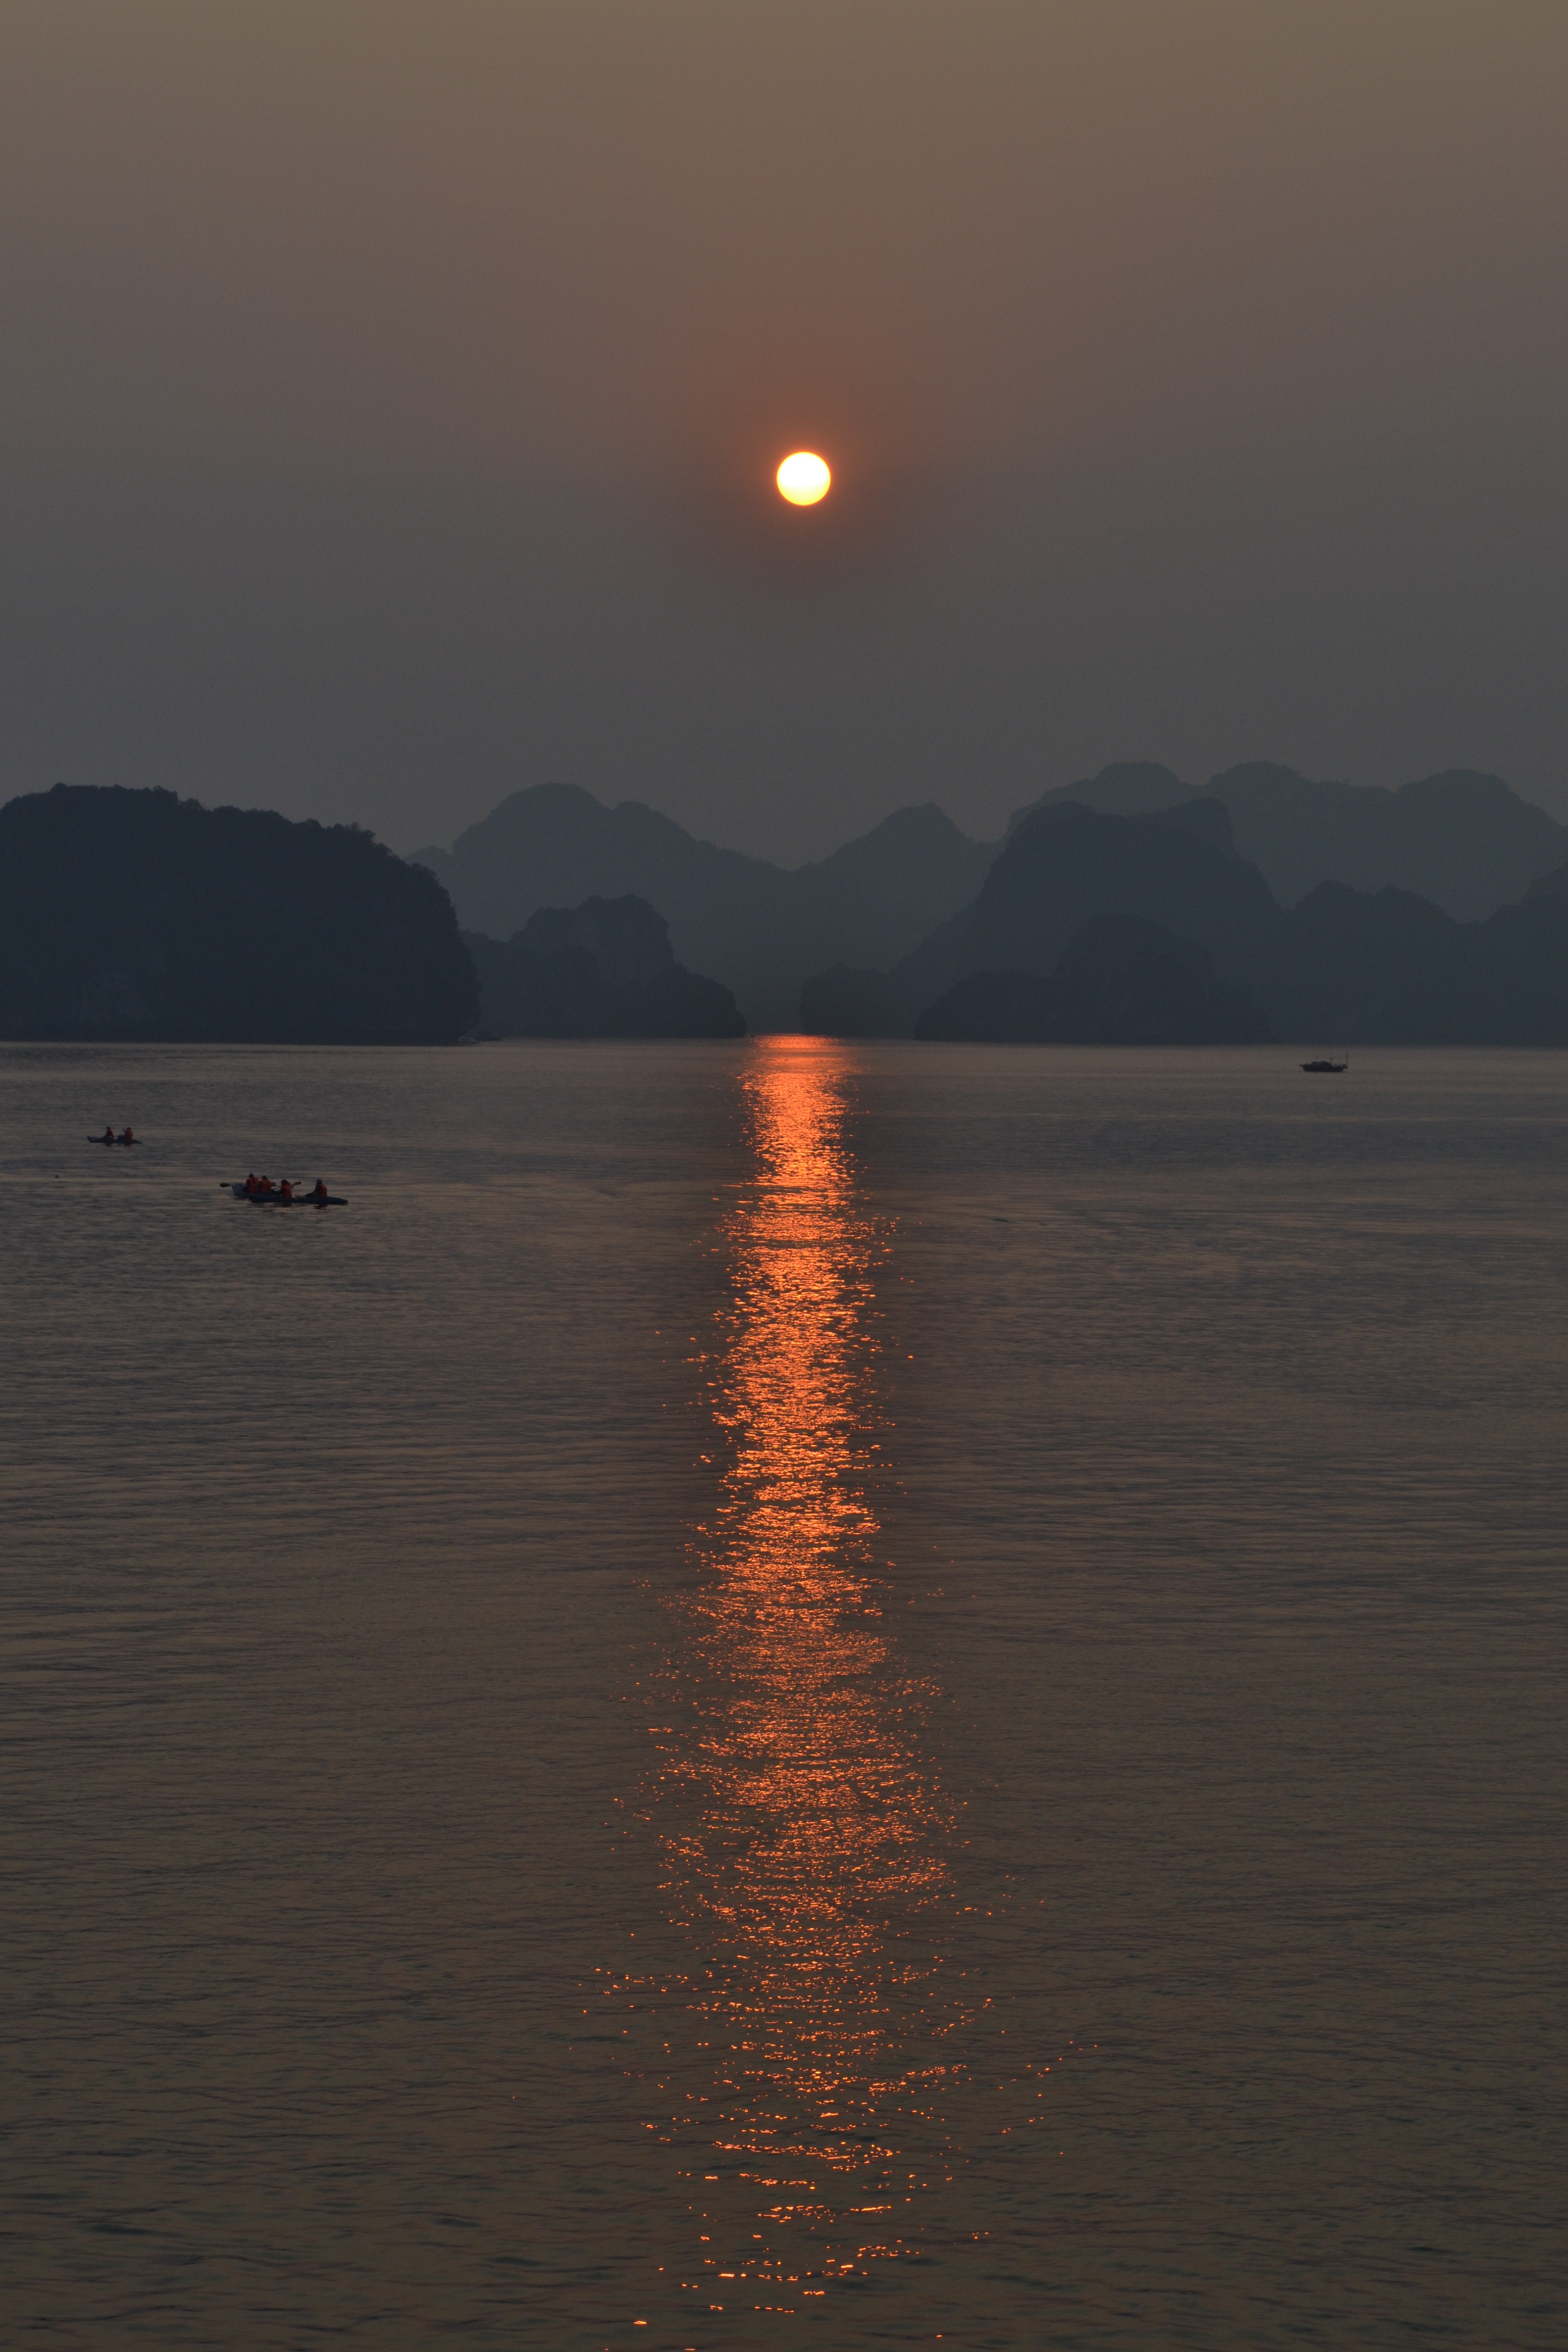
sea, coast, ocean, horizon, sun, sunrise, sunset, sunlight, morning, lake, dawn, dusk, evening, reflection, bay, loch, afterglow, atmospheric phenomenon